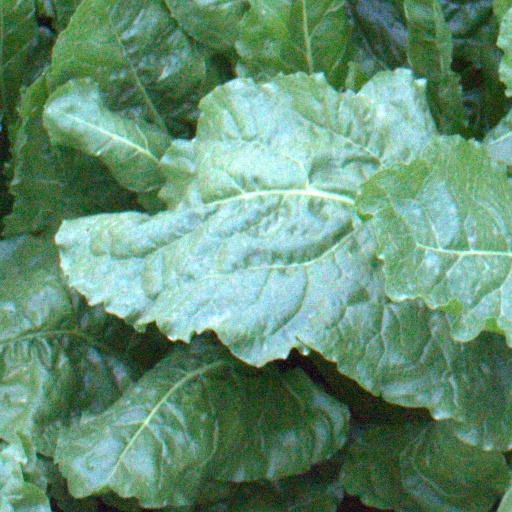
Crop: sugar beet